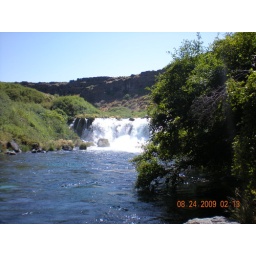
the falls down in box canyon